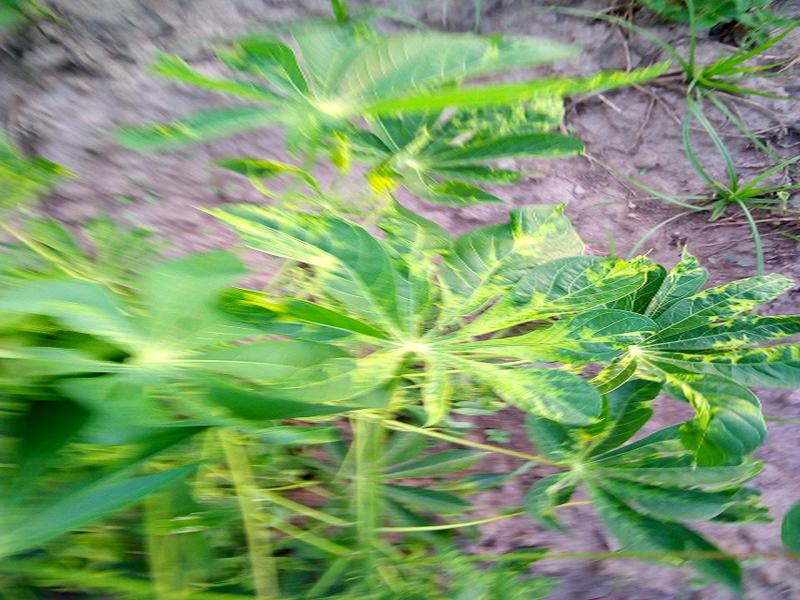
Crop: cassava
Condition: mosaic_disease